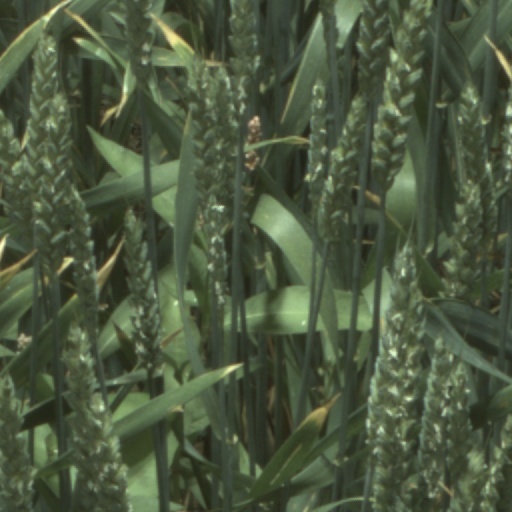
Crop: wheat